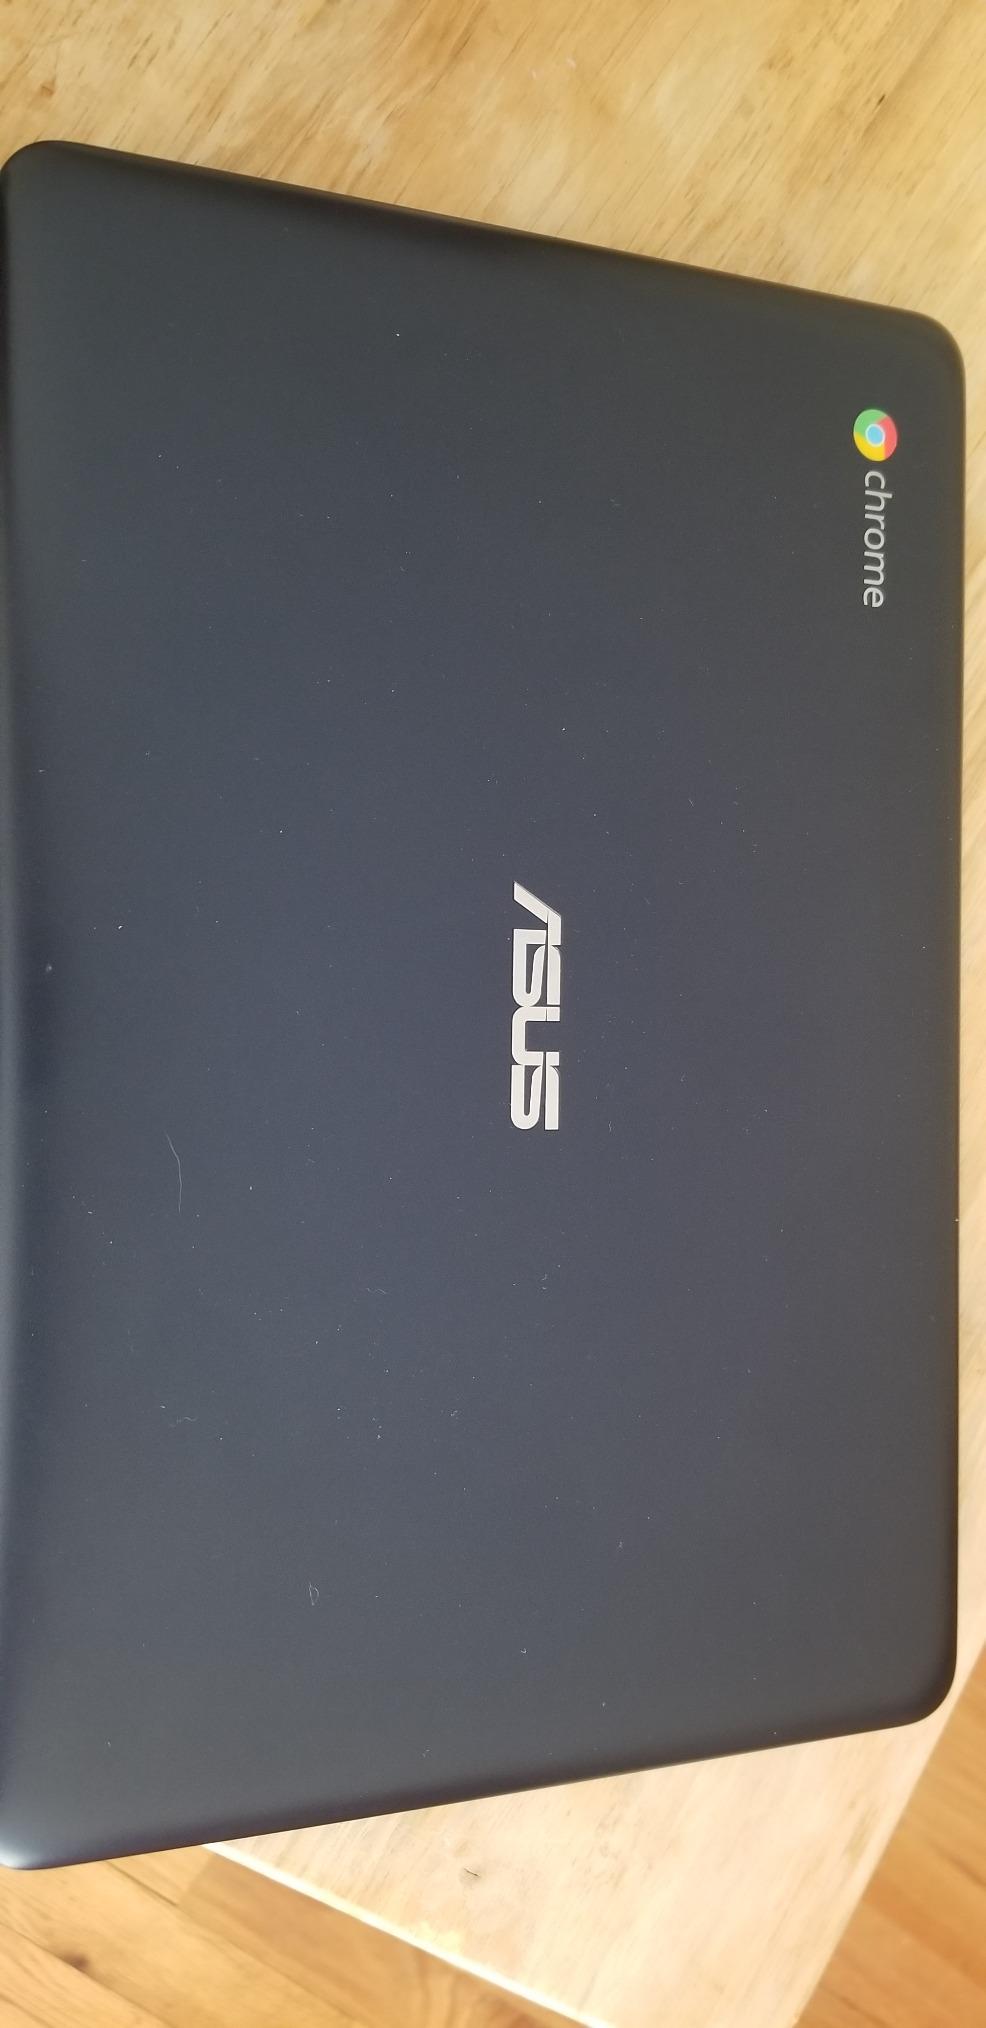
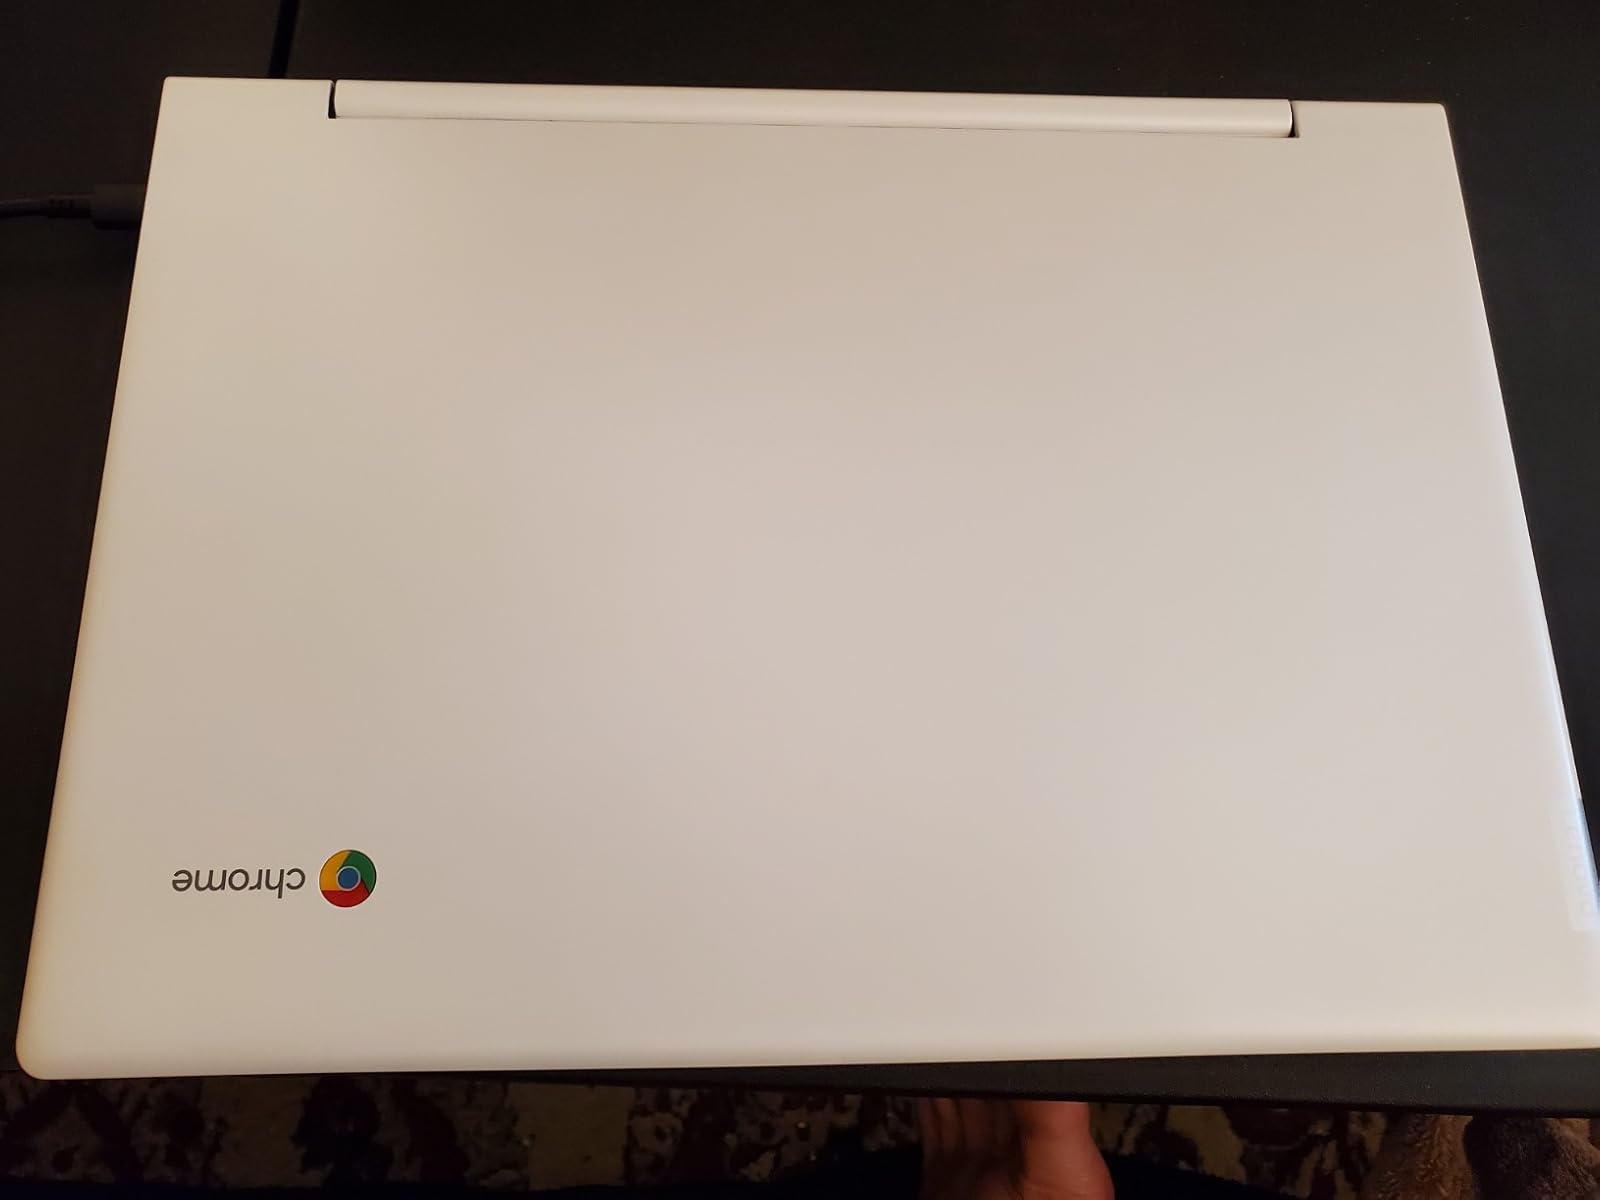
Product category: laptop
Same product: no